Crash Course (web series)

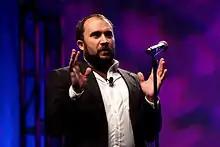
Craig Benzine, host of "US Government and Politics", was brought on as part of the PBS Digital Studios funding deal.

The "Crash Course" YouTube channel was conceived by the Green Brothers after YouTube approached them with an opportunity to launch one of the initial YouTube-funded channels as part of the platform's original channel initiative. The channel was teased in December 2011, and then launched on January 26, 2012, with the first episode of its "World History" series, hosted by John Green. The episode covered the Agricultural Revolution, and a new episode aired on YouTube every Thursday through November 9, 2012. Hank Green's first series, "Crash Course Biology", then launched on January 30, 2012, with its first episode covering carbon. A new episode aired on YouTube every Monday until October 22 of that year. The brothers would then go on to end 2012 with two shorter series, with John and Hank teaching English literature and ecology, respectively.